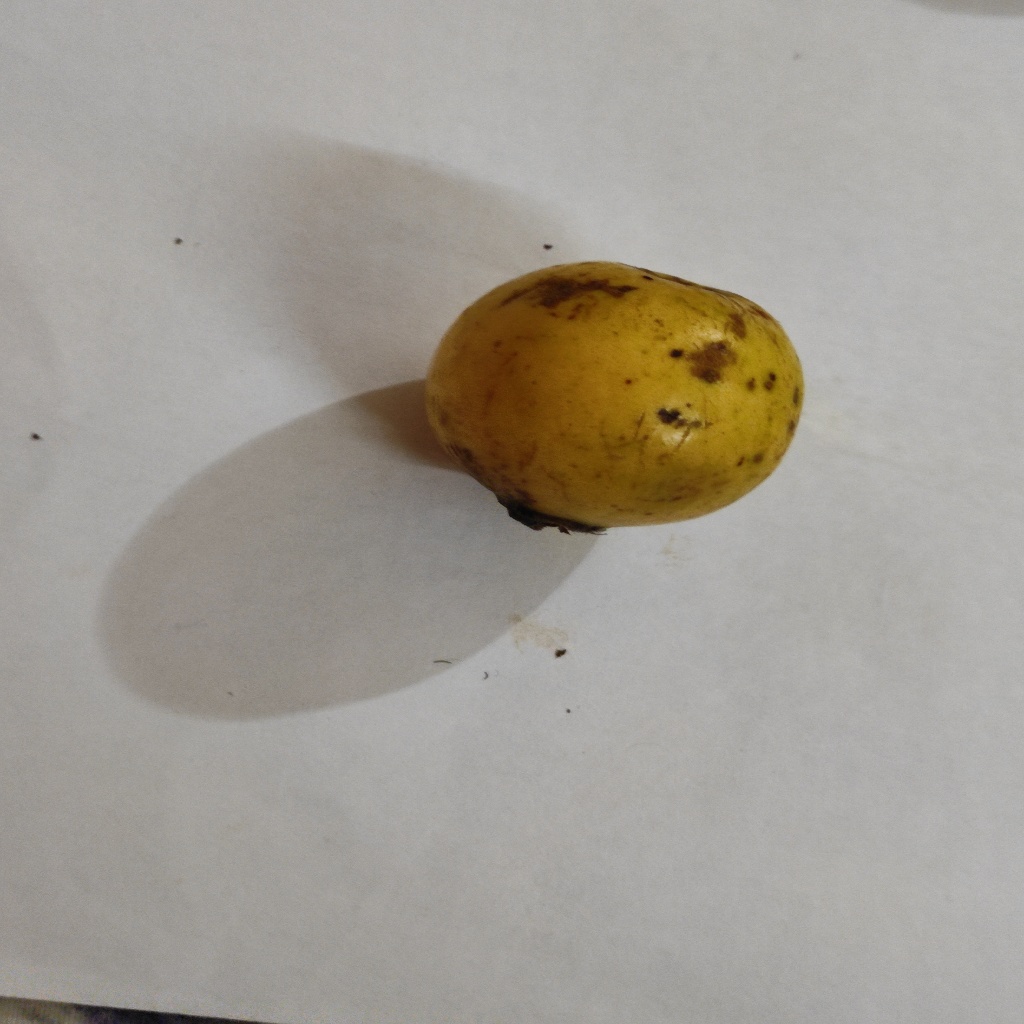
Crop: guava
Quality class: Class_B